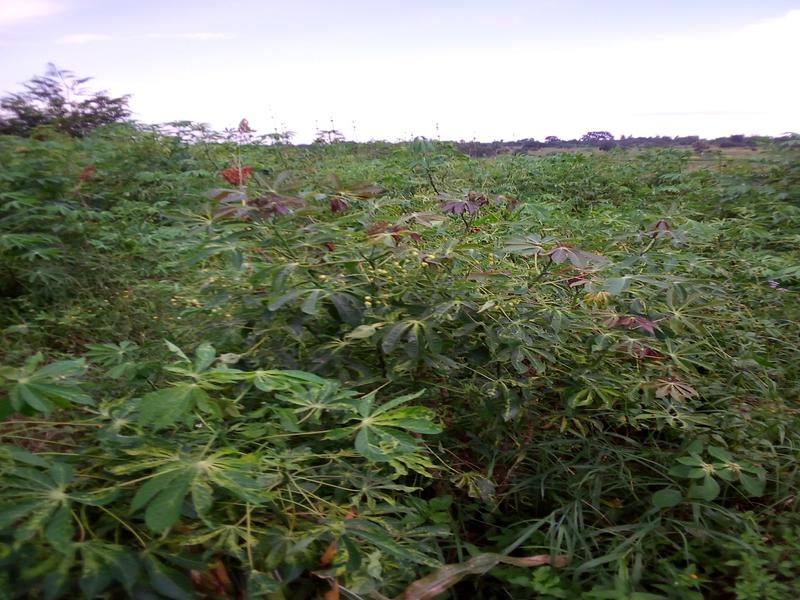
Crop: cassava
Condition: mosaic_disease